Lavay Smith

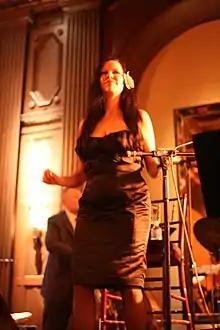
Lavay Smith in 2007

Lavay Smith (born 1967) is an American singer specializing in swing and blues. She tours with her eight-piece "little big band", Lavay Smith & Her Red Hot Skillet Lickers.